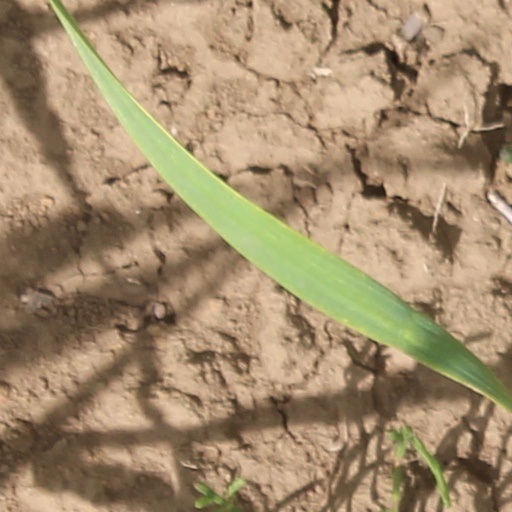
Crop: wheat